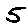
Label: 5